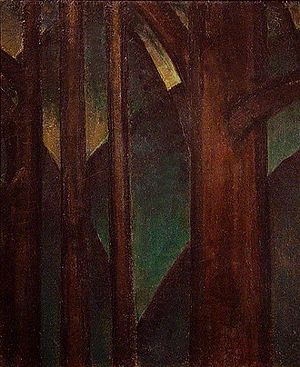
Arthur Dove / Eksterne henvisninger
Dark Abstraction (1917)
Arthur Garfield Dove var amerikansk maler, en af de første abstrakt malende amerikanske kunstnere. Han malede som Kandinskij omkring 1911/12 sine første abstrakte billeder ud fra landskabs- og naturformer.